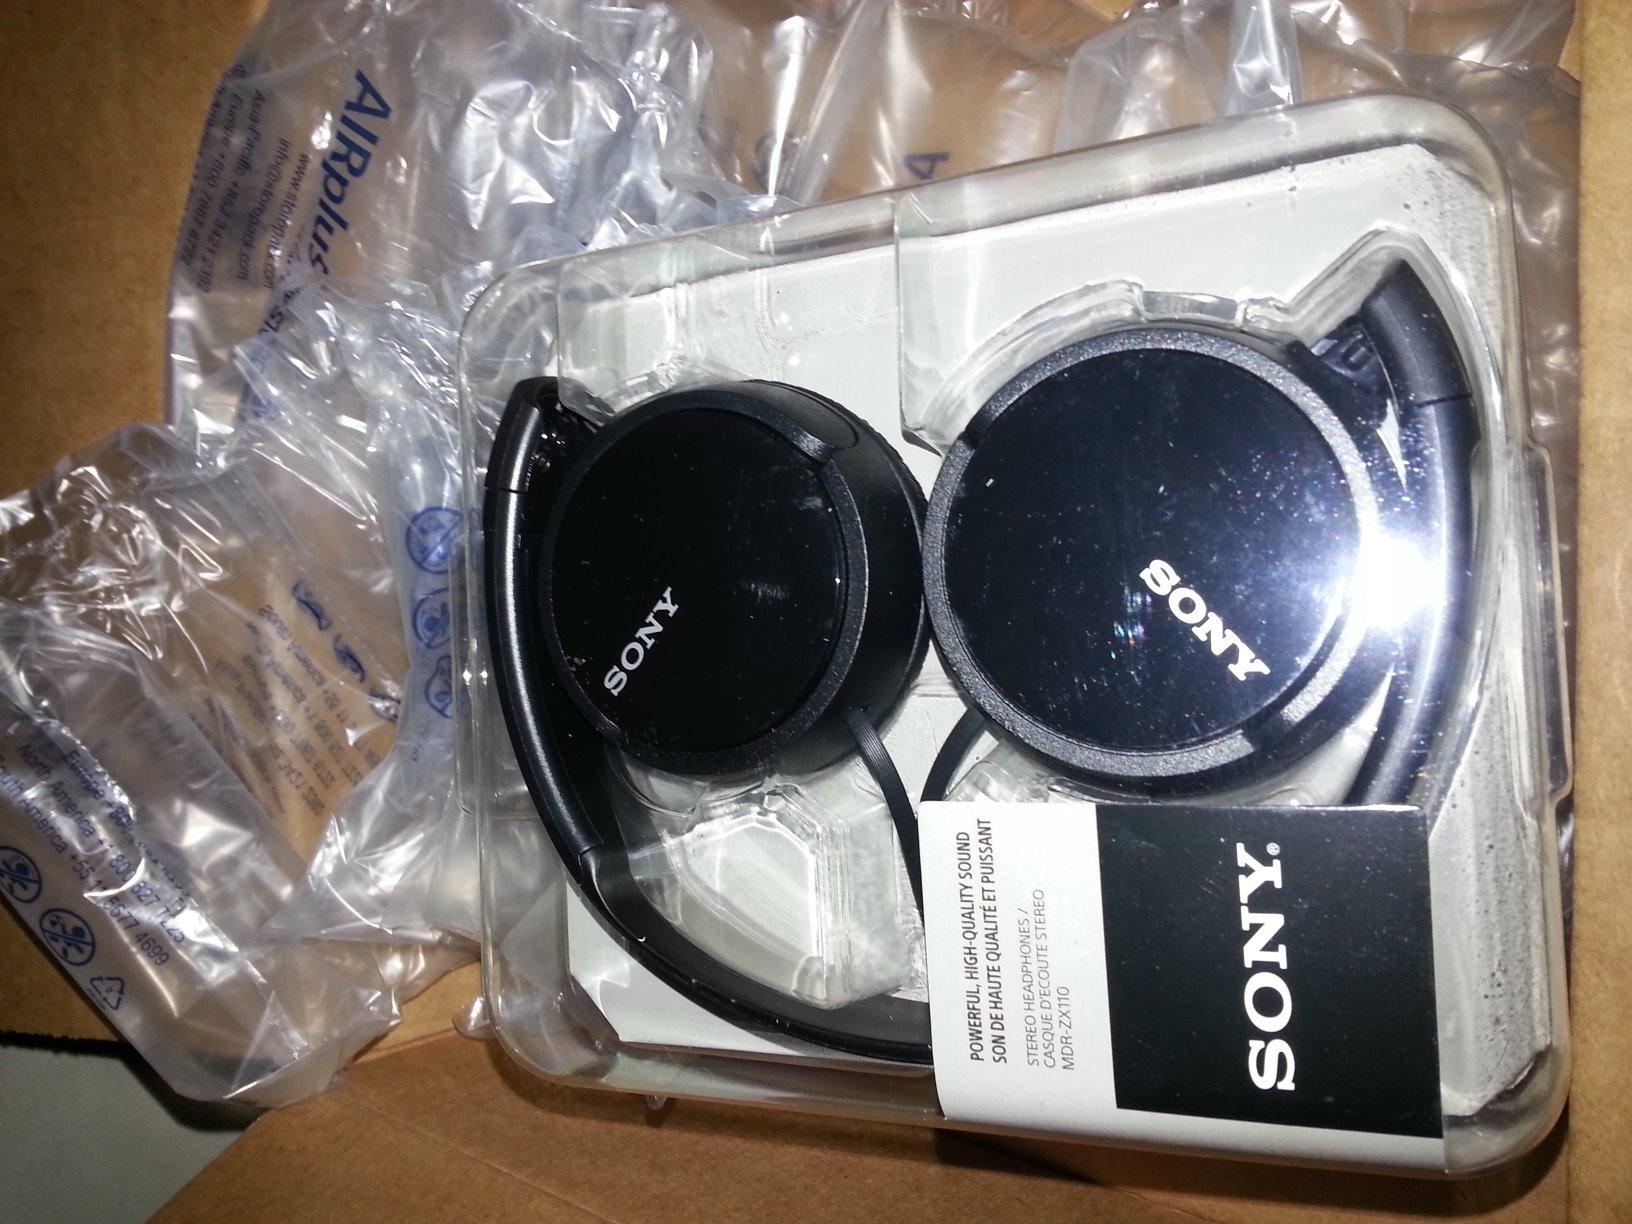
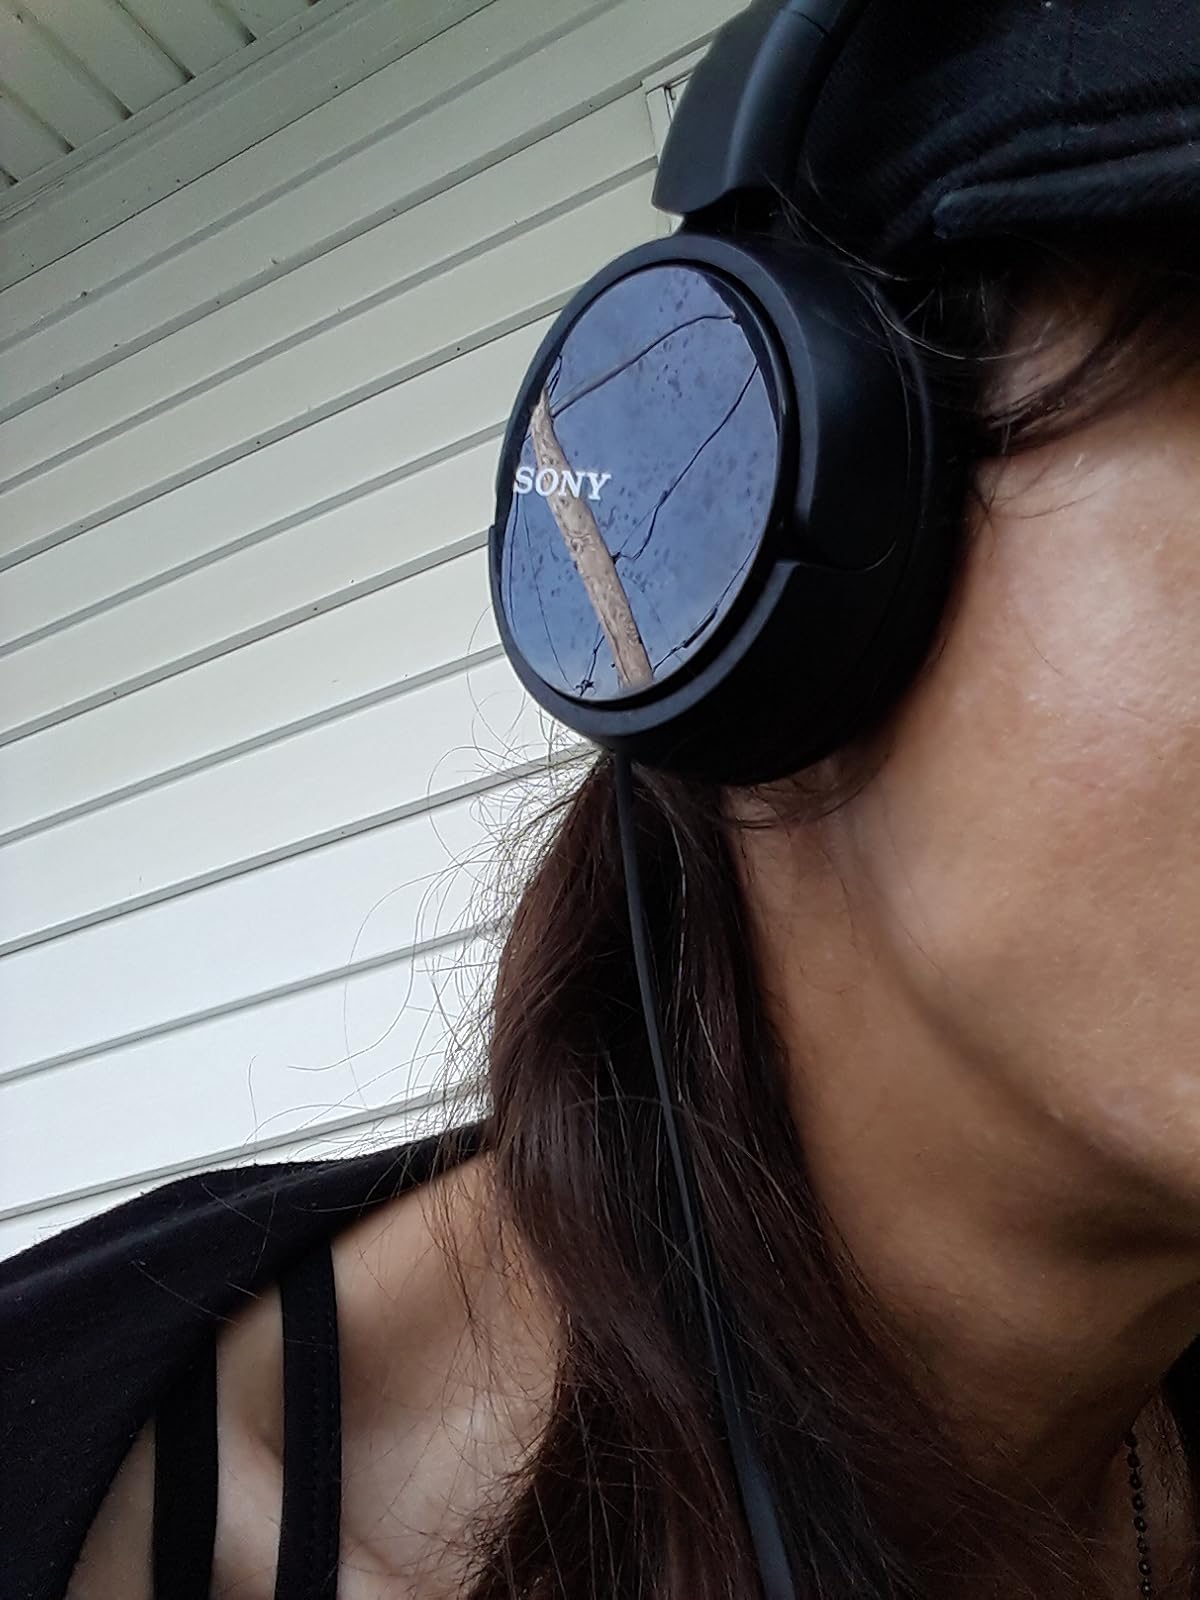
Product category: headphones
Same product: yes